Rescue of Jews by Poles during the Holocaust

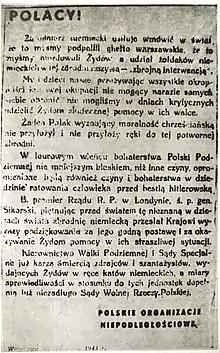
Clandestine poster warning of death penalty for blackmailing and turning in Jews, Żegota 1943.

Poland, with its unique underground state, was the only country in occupied Europe to have an extensive, underground justice system. These clandestine courts operated with attention to due process (although limited by circumstances), so it could take months to get a death sentence passed. However, Prekerowa notes that the death sentences by non-military courts only began to be issued in September 1943, which meant that blackmailers were able to operate for some time already since the first Nazi anti-Jewish measures of 1940. Overall, it took the Polish underground until late 1942 to legislate and organize non-military courts which were authorized to pass death sentences for civilian crimes, such as non-treasonous collaboration, extortion and blackmail. According to Joseph Kermish from Israel, among the thousands of collaborators sentenced to death by the underground courts and executed by the Polish resistance fighters who risked death carrying out these verdicts, few were explicitly blackmailers or informers who had persecuted Jews. This, according to Kermish, led to increasing boldness of some of the blackmailers in their criminal activities. Marek Jan Chodakiewicz writes that a number of Polish Jews were executed for denouncing other Jews. He notes that since Nazi informers often denounced members of the underground as well as Jews in hiding, the charge of collaboration was a general one and sentences passed were for cumulative crimes.